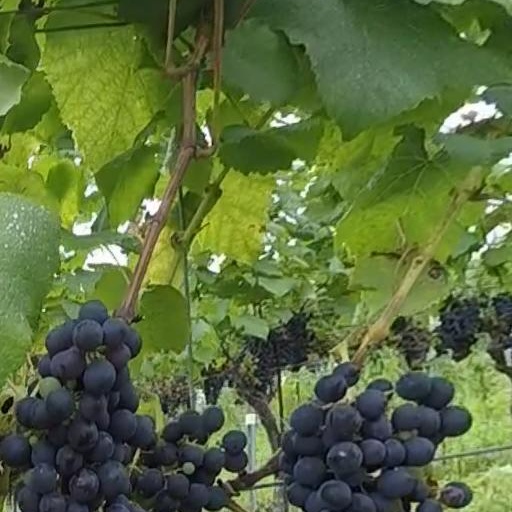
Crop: grape